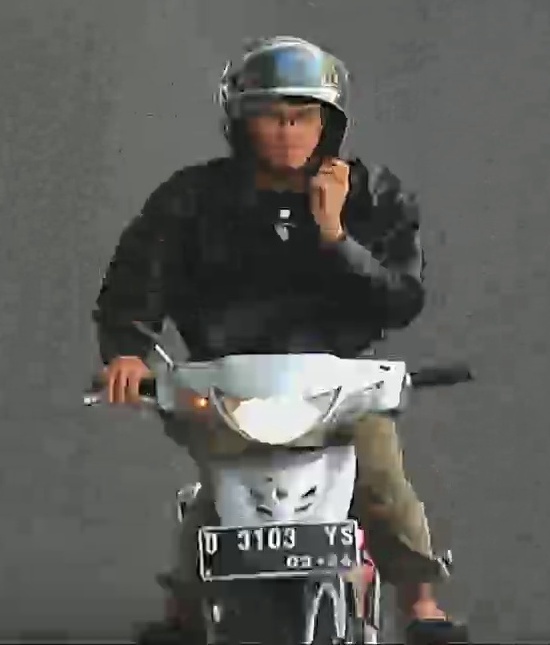
person-with-helmet: 1
person-without-helmet: 0